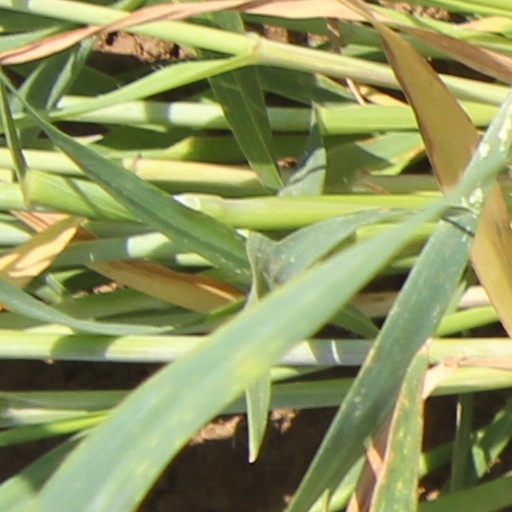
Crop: wheat